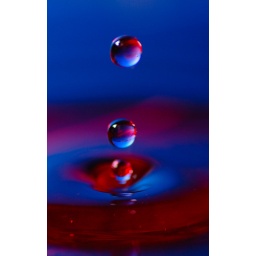
Water in clear, glass dish. Flash bounced off dark blue construction paper. Water drops colored with pink food coloring.